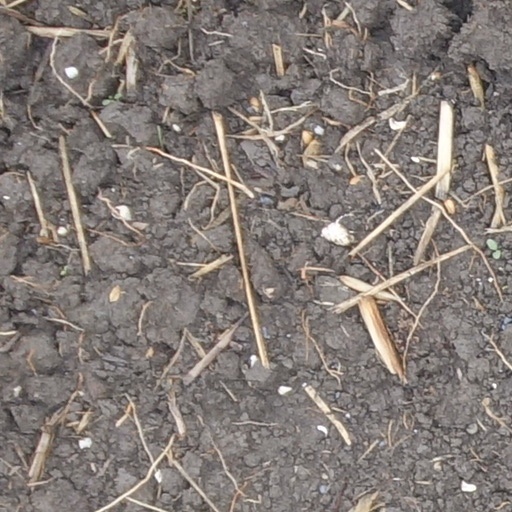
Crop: wheat